Alice Tan Ridley

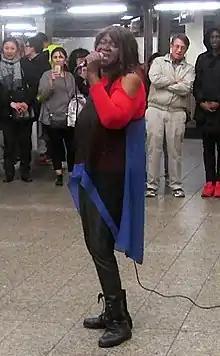
Ridley performing in the Times Square Subway station

Alice Tan Ridley (December 21, 1952 – March 25, 2025) was an American gospel and R&B singer, the mother of actress Gabourey Sidibe, and sister of feminist and activist Dorothy Pitman Hughes. Ridley advanced to the semi-finals of the NBC television series "America's Got Talent", after previously winning $25,000 in the pilot episode of "30 Seconds to Fame". Ridley released her debut album "Never Lost My Way" at the age of 63 in September 2016.